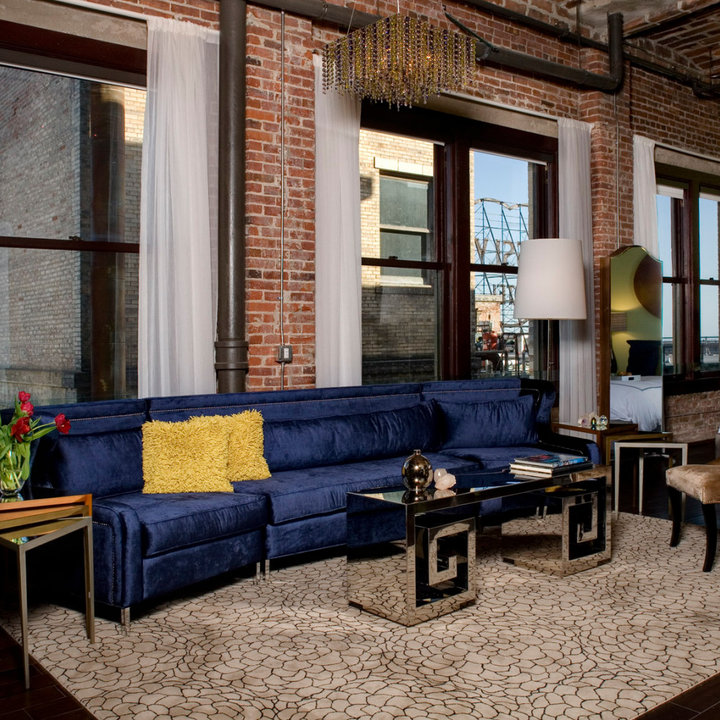
Style: Industrial